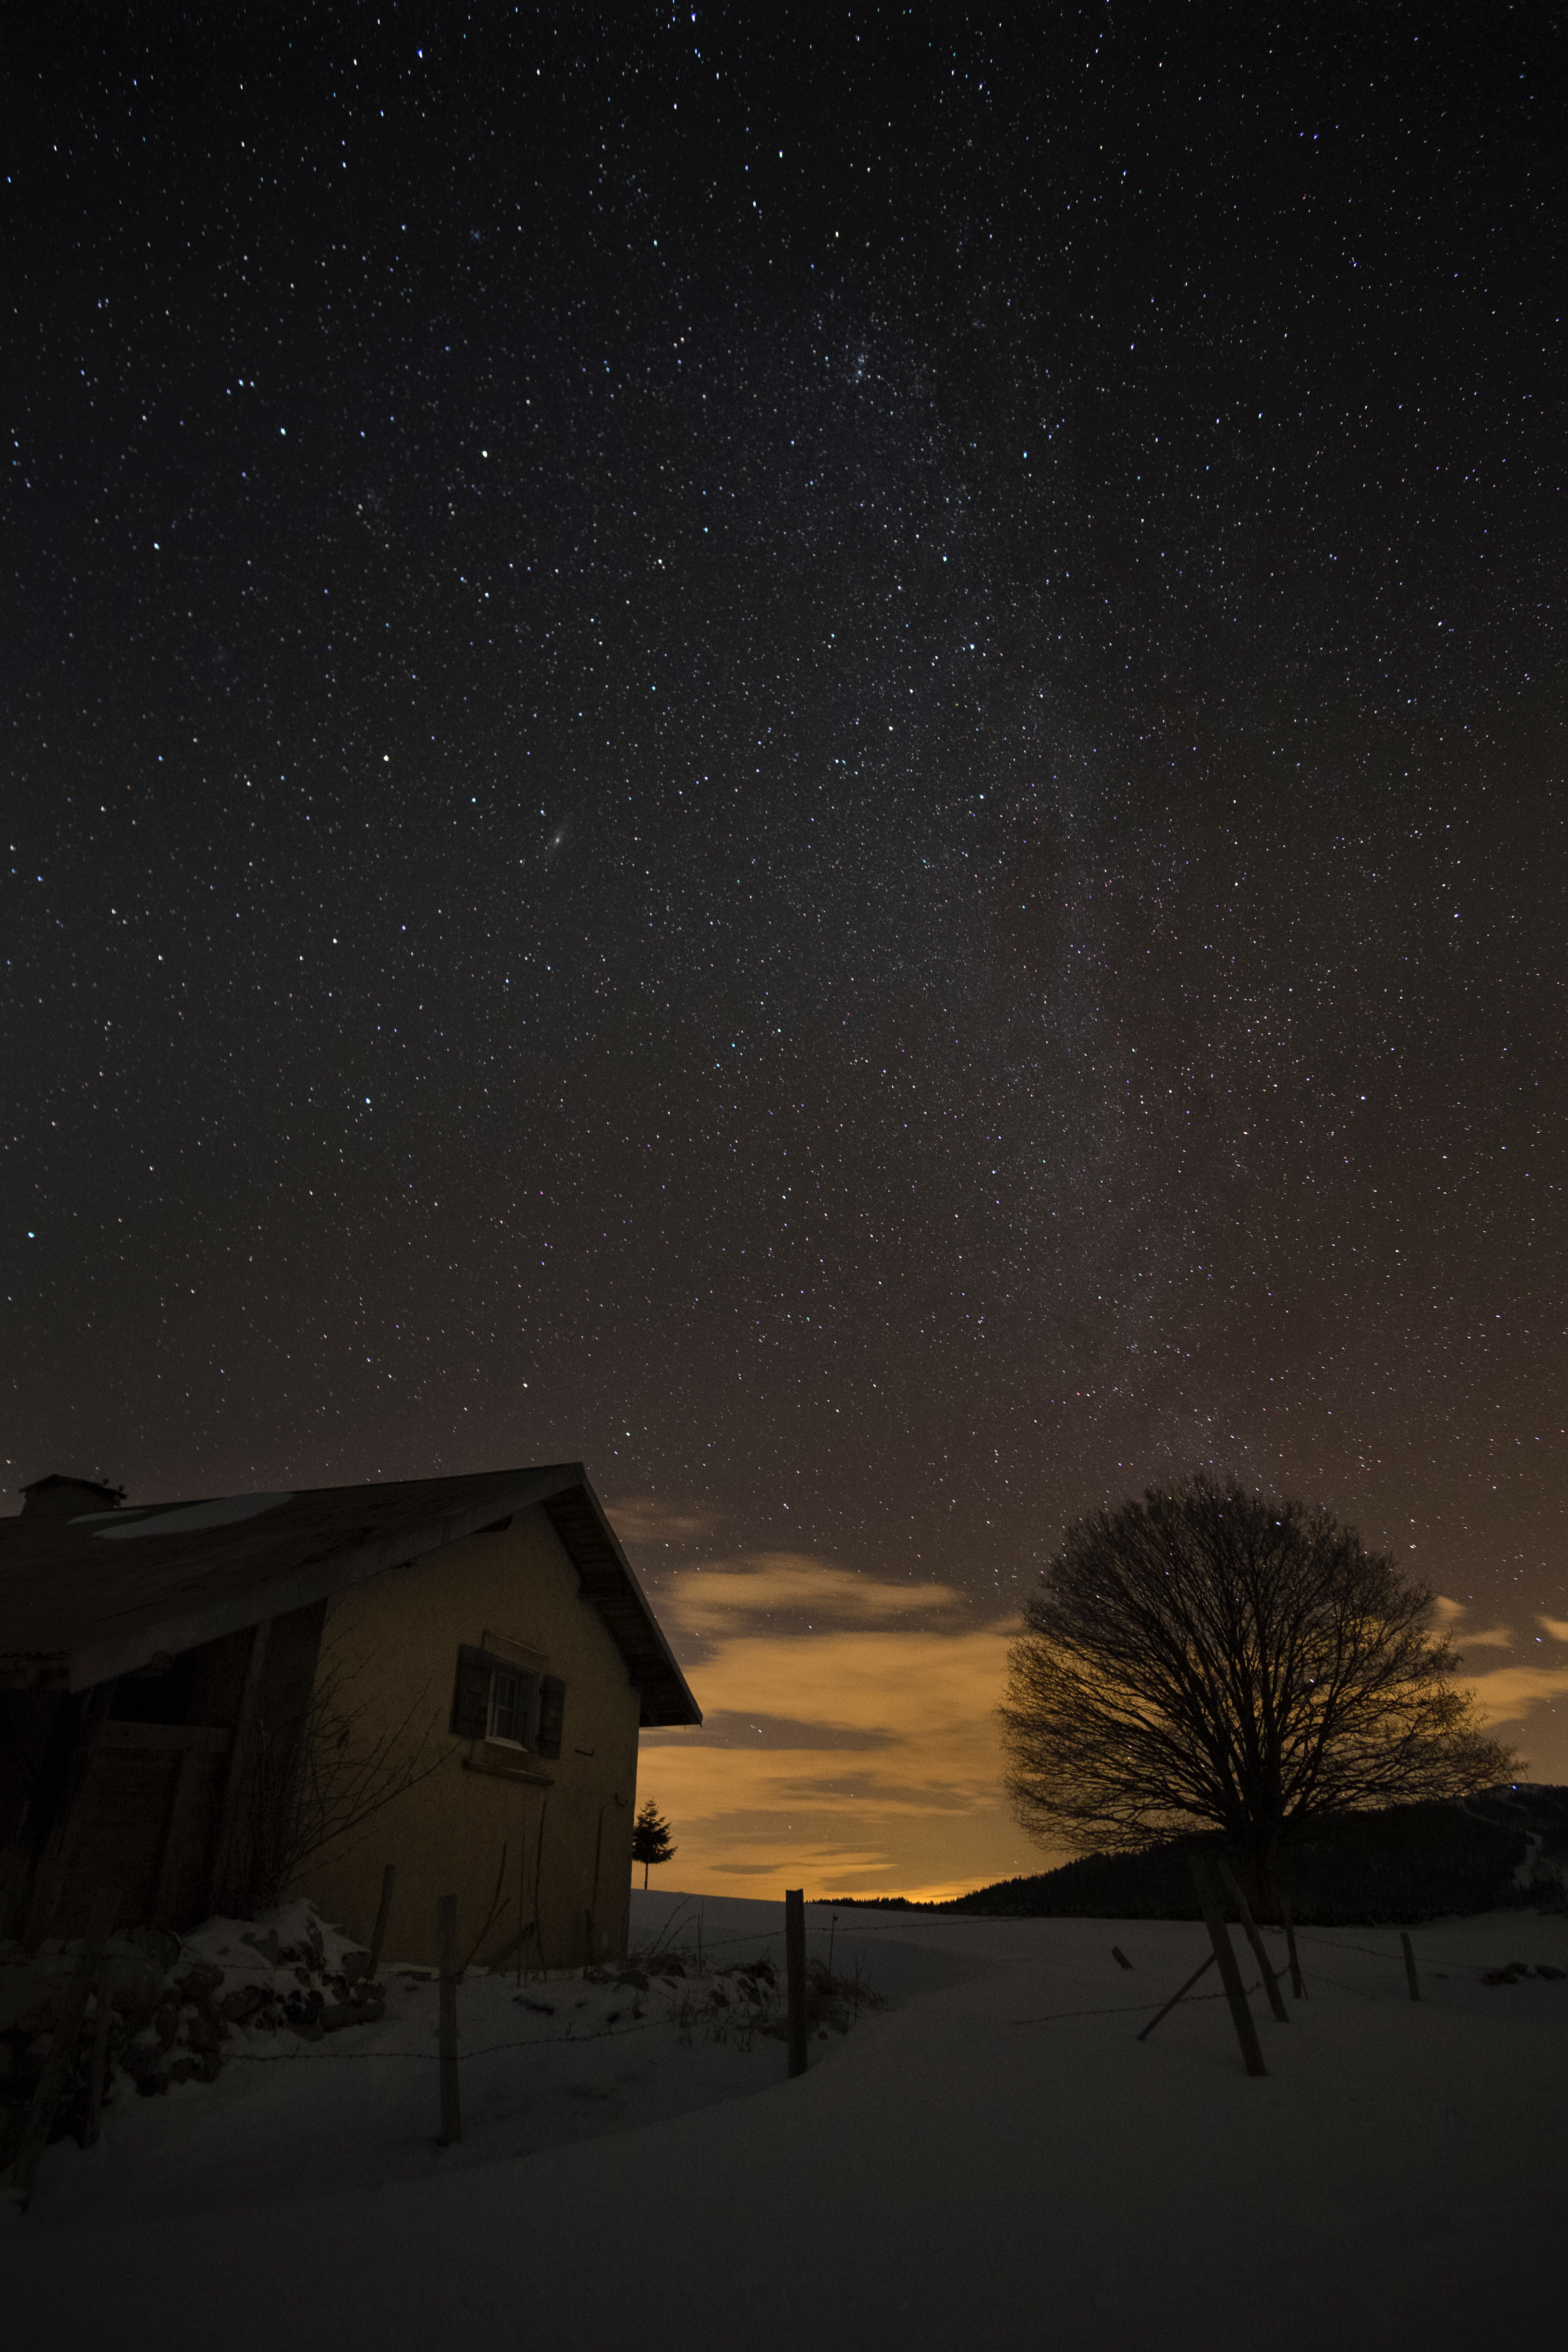
tree, silhouette, sky, night, house, star, atmosphere, darkness, aurora, moonlight, astronomy, midnight, astronomical object